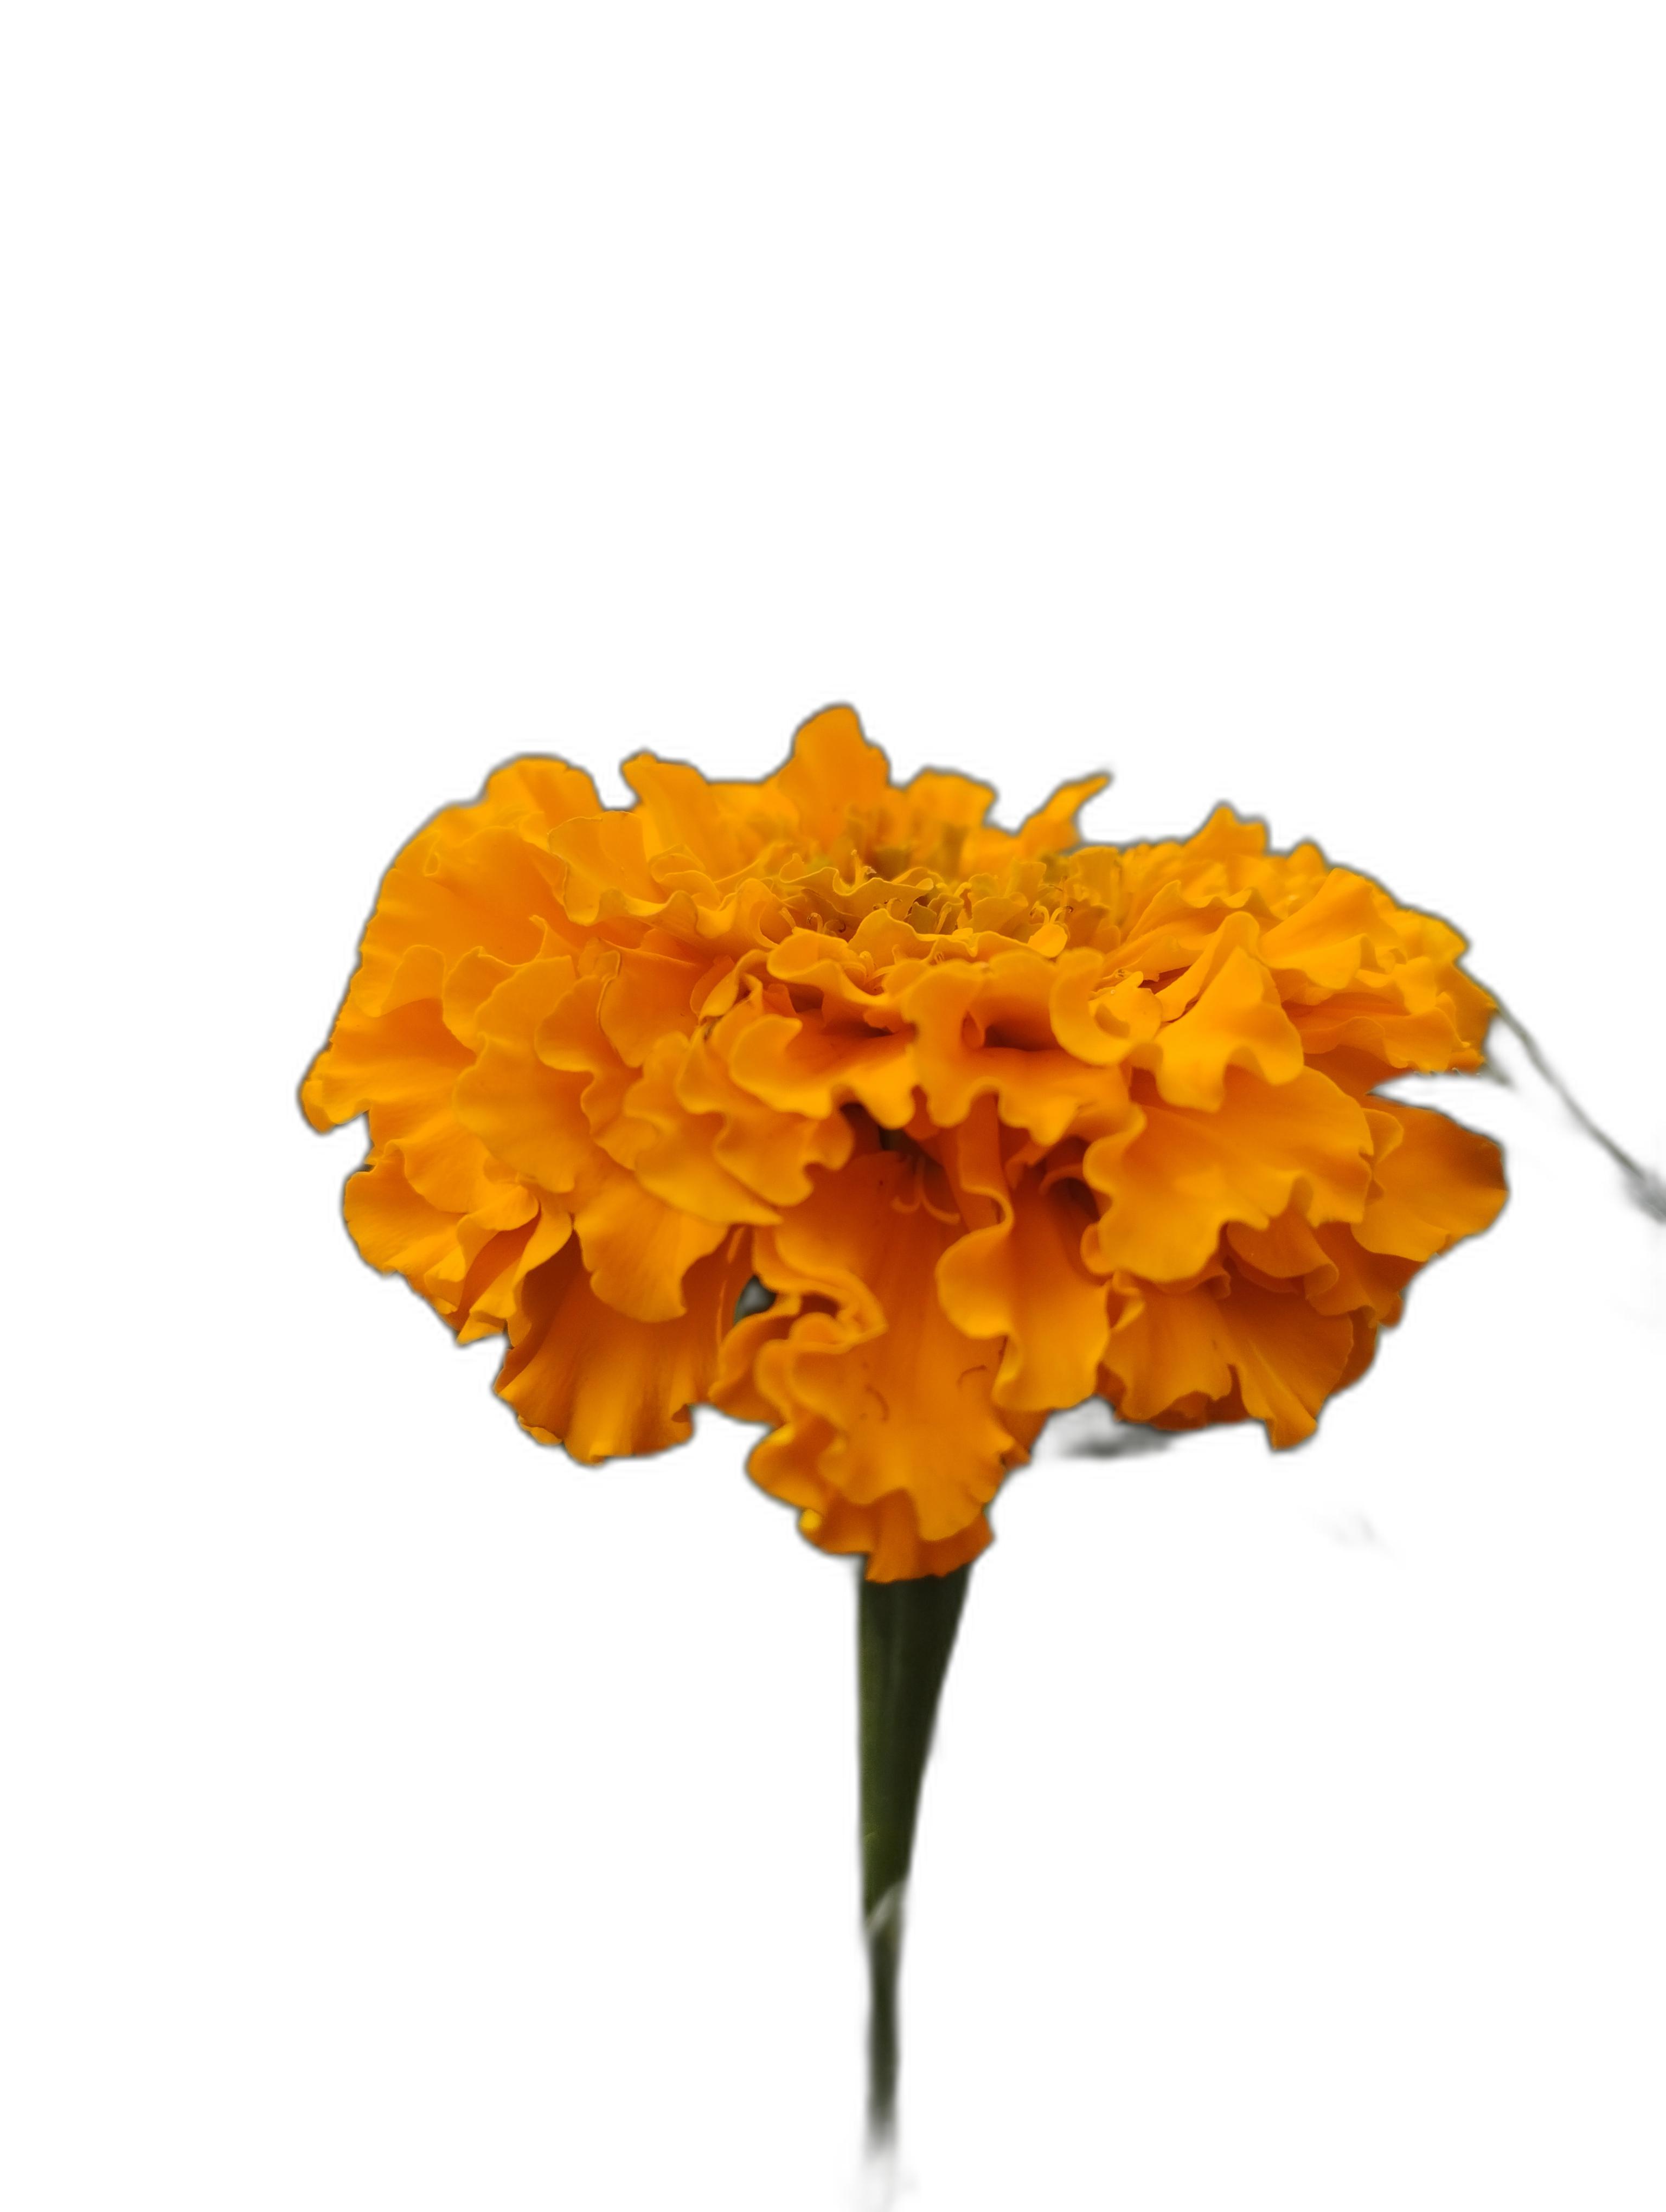
Label: Marigold